Milborne Port Town Hall

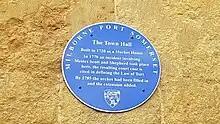
Blue plaque on the east end of the building

The building was probably commissioned by the then lord of the manor and member of parliament, Sir Thomas Travell. It was designed in the neoclassical style, built in hamstone ashlar and was completed in 1720. The design involved a symmetrical main frontage of three bays facing onto the High Street. There were three round headed openings formed by Doric order pilasters, voussoirs and keystones on the ground floor and three sash windows with architraves on the first floor. The bays were flanked by full-height pilasters surmounted by triglyphs and guttae, and at roof level, there was a cornice and a hipped roof, with a bellcote at the east end. Internally, the principal rooms were the main hall on the ground floor and the assembly room on the first floor.